Dome

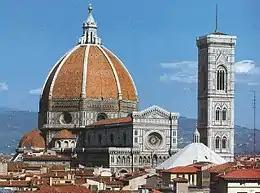
The Cathedral of Florence with Brunelleschi's dome, Italy

Roman domes are found in baths, villas, palaces, and tombs. oculi are common features. They are customarily hemispherical in shape and partially or totally concealed on the exterior. To buttress the horizontal thrusts of a large hemispherical masonry dome, the supporting walls were built up beyond the base to at least the haunches of the dome, and the dome was then also sometimes covered with a conical or polygonal roof.